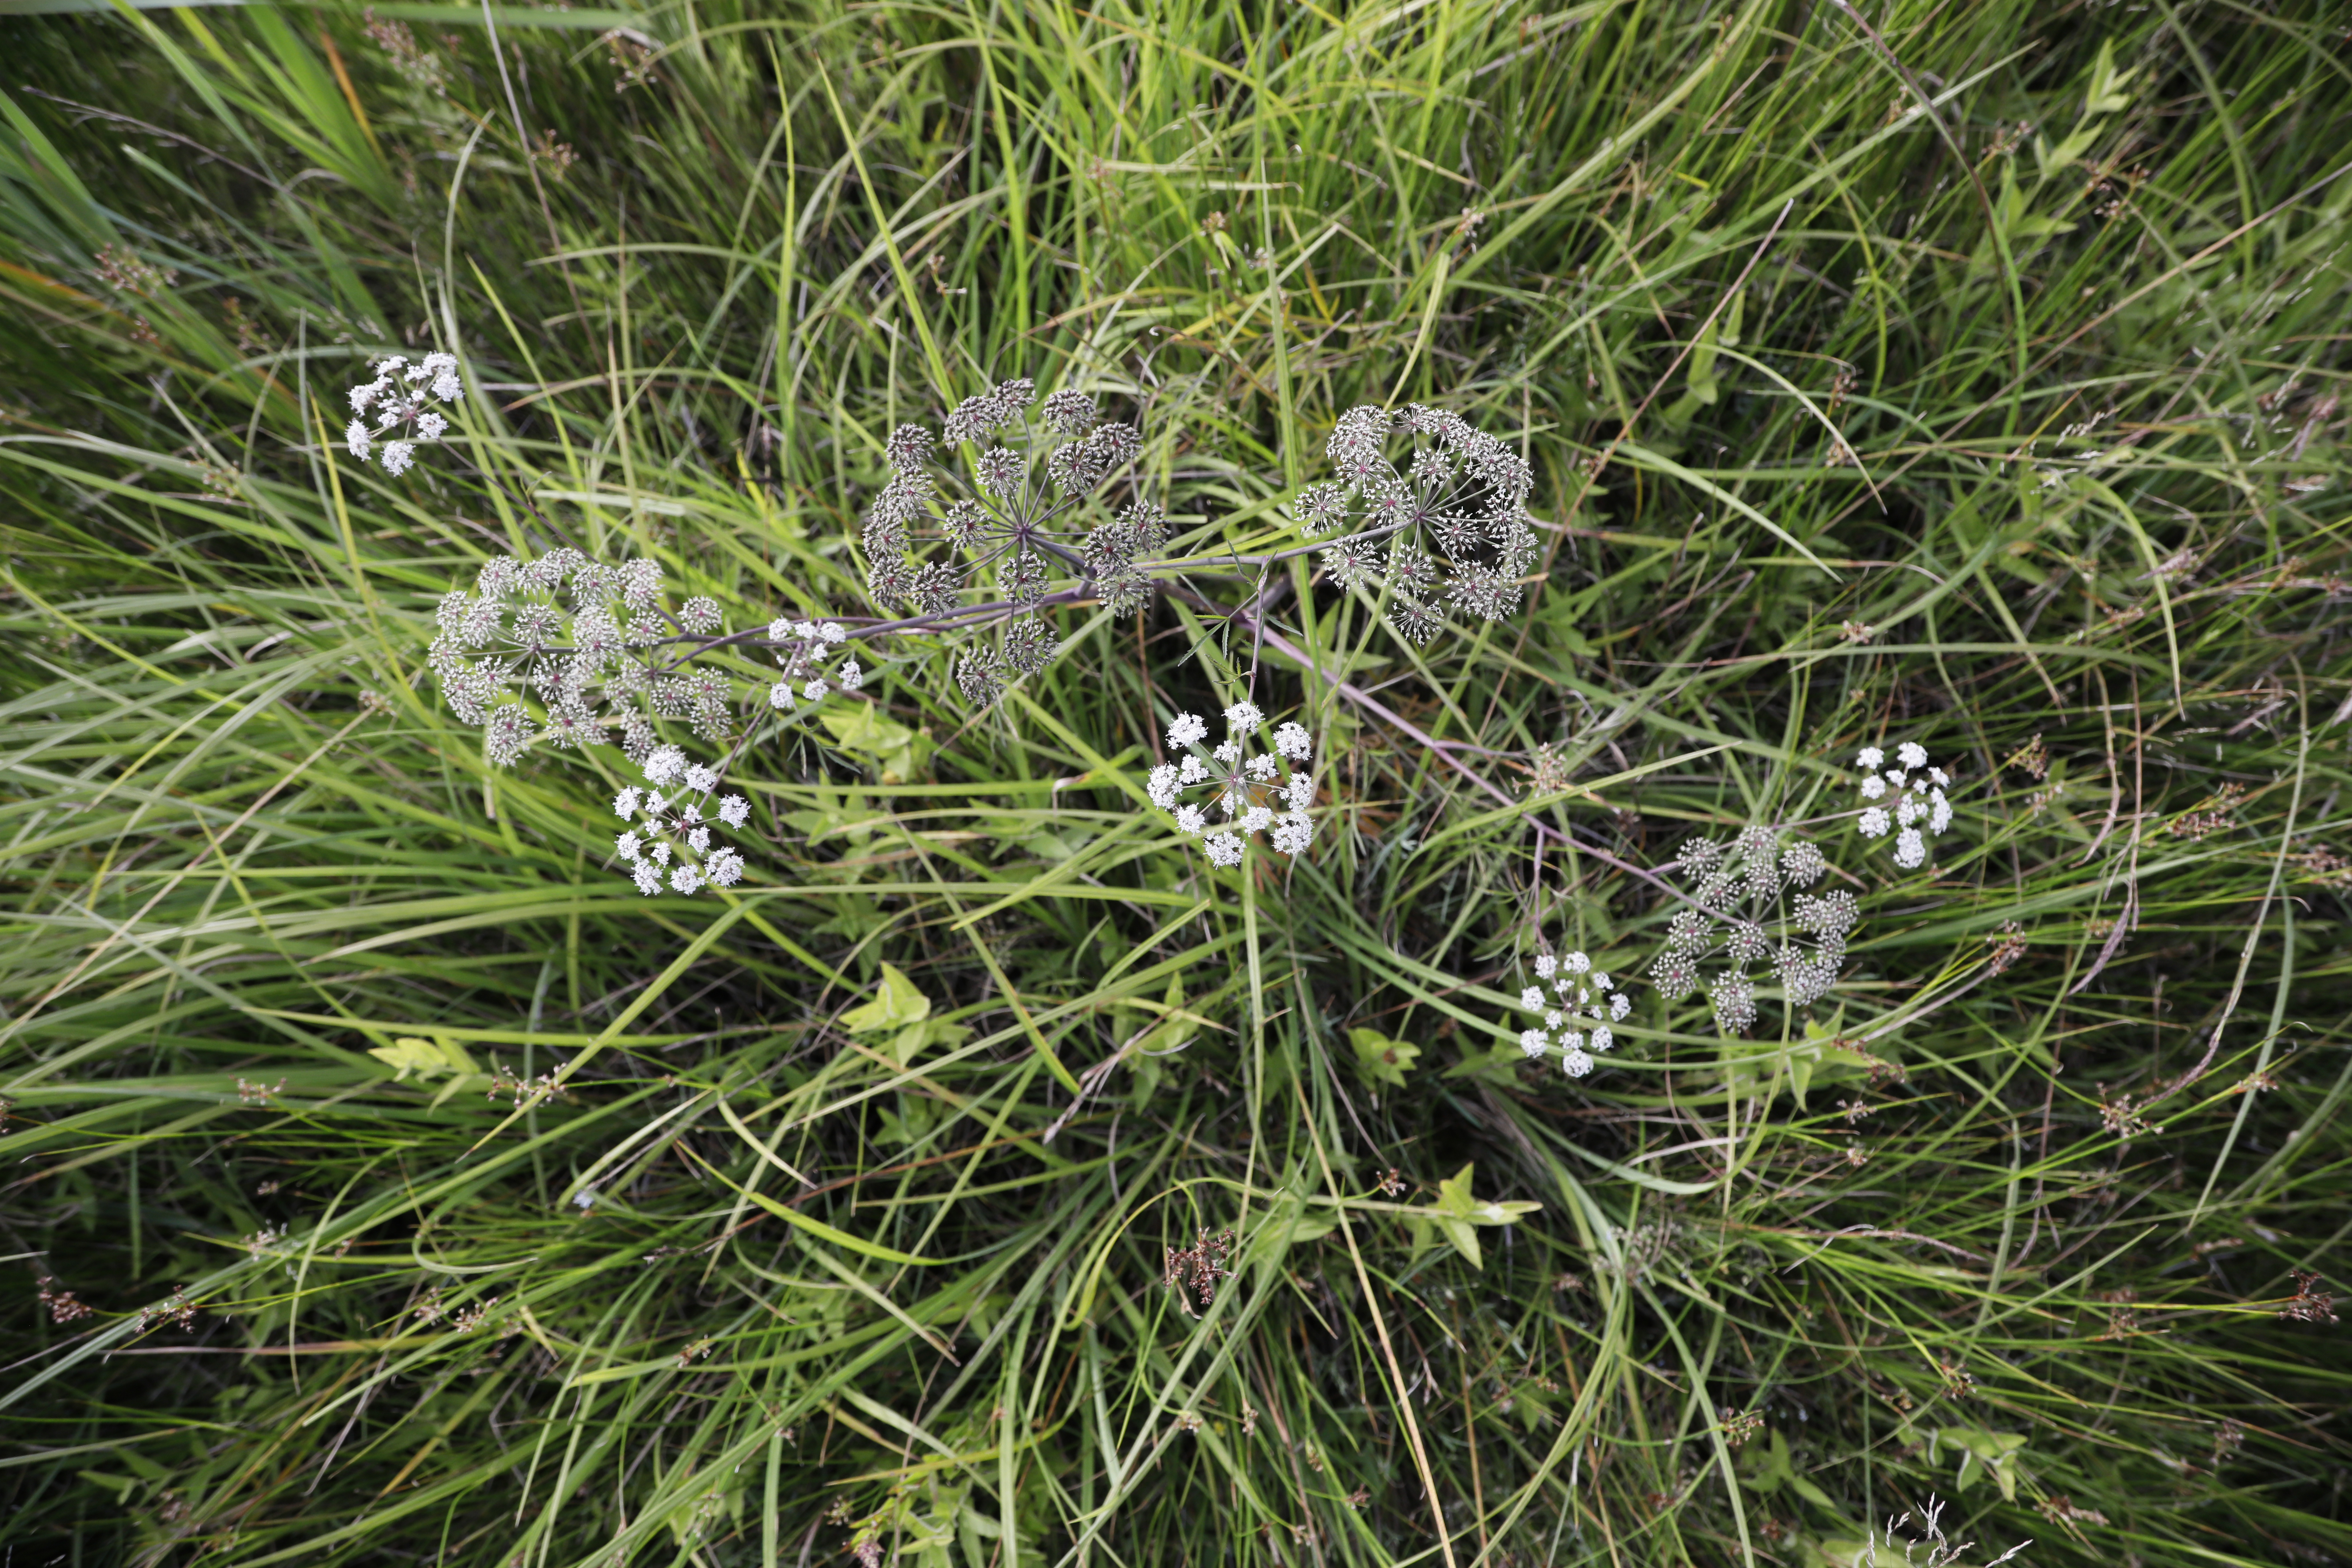
Plant species: Cicuta virosa